Nostra Signora della Brughiera

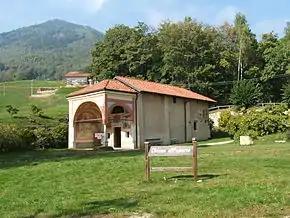
The ancient church

Near the sanctuary there is a mule track conducting to the Bulliana hamlet nearby, along which there is a Via Crucis of fourteen chapels decorated in the 19th century.